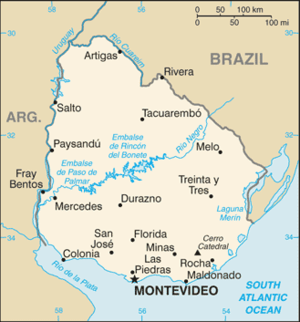
Rivera
Riveras beliggenhed i Uruguay
Rivera er en by i den nordøstlige del af Uruguay, med et indbyggertal på cirka 75.000. Byen er hovedstad i Rivera-departementet, og ligger på grænsen til nabolandet Brasilien.